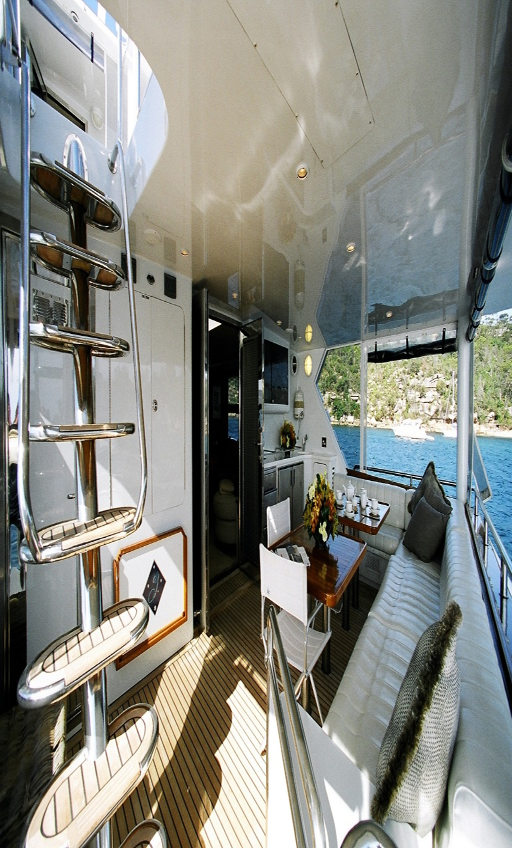
luxury onboard a private boat